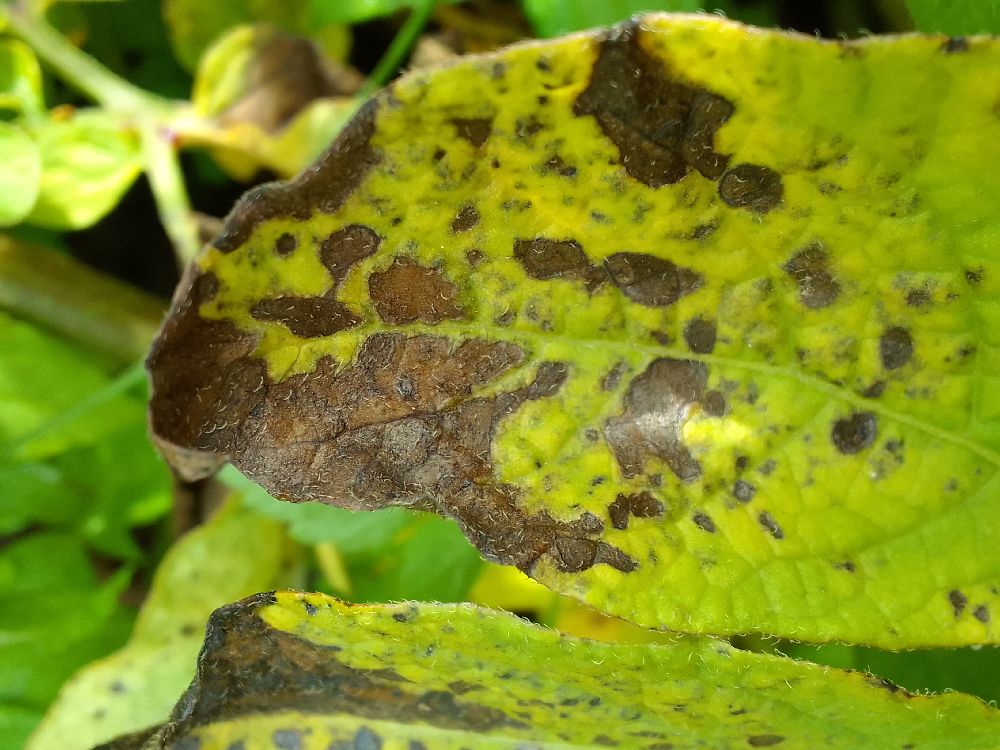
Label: Early blight